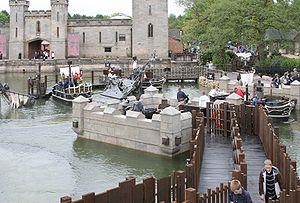
Ces différentes listes sont non exhaustives.